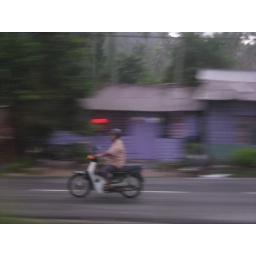
From a train ride in Malaysia. Looking out the window and catching a glimpse of a local in the early morning.